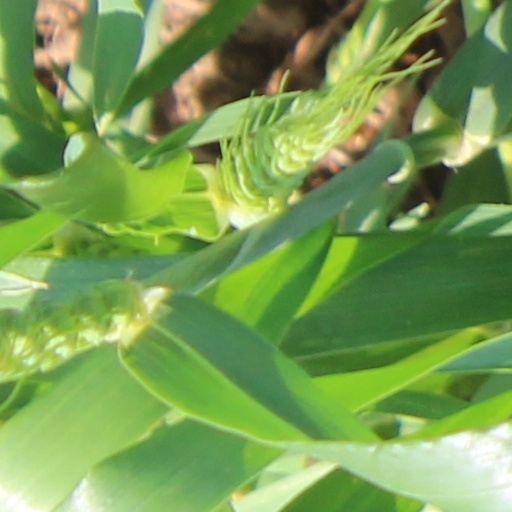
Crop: wheat